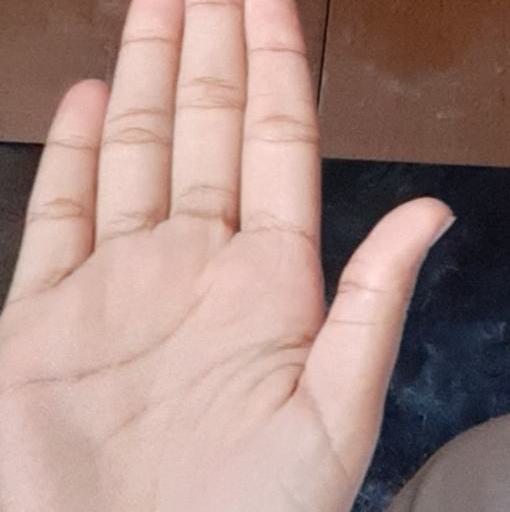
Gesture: stop